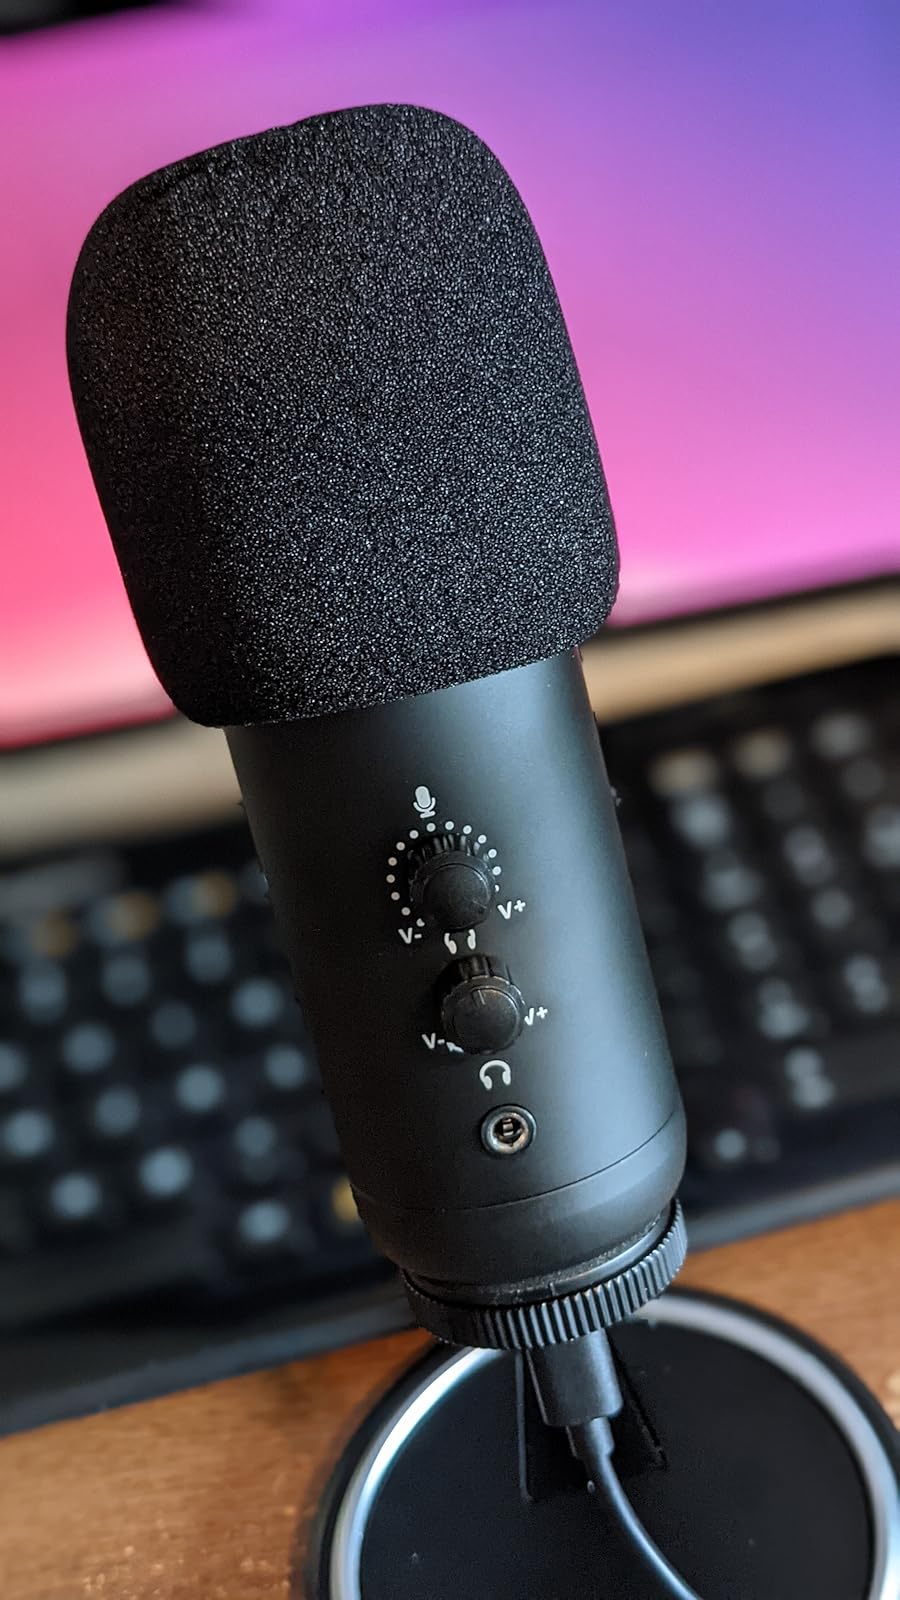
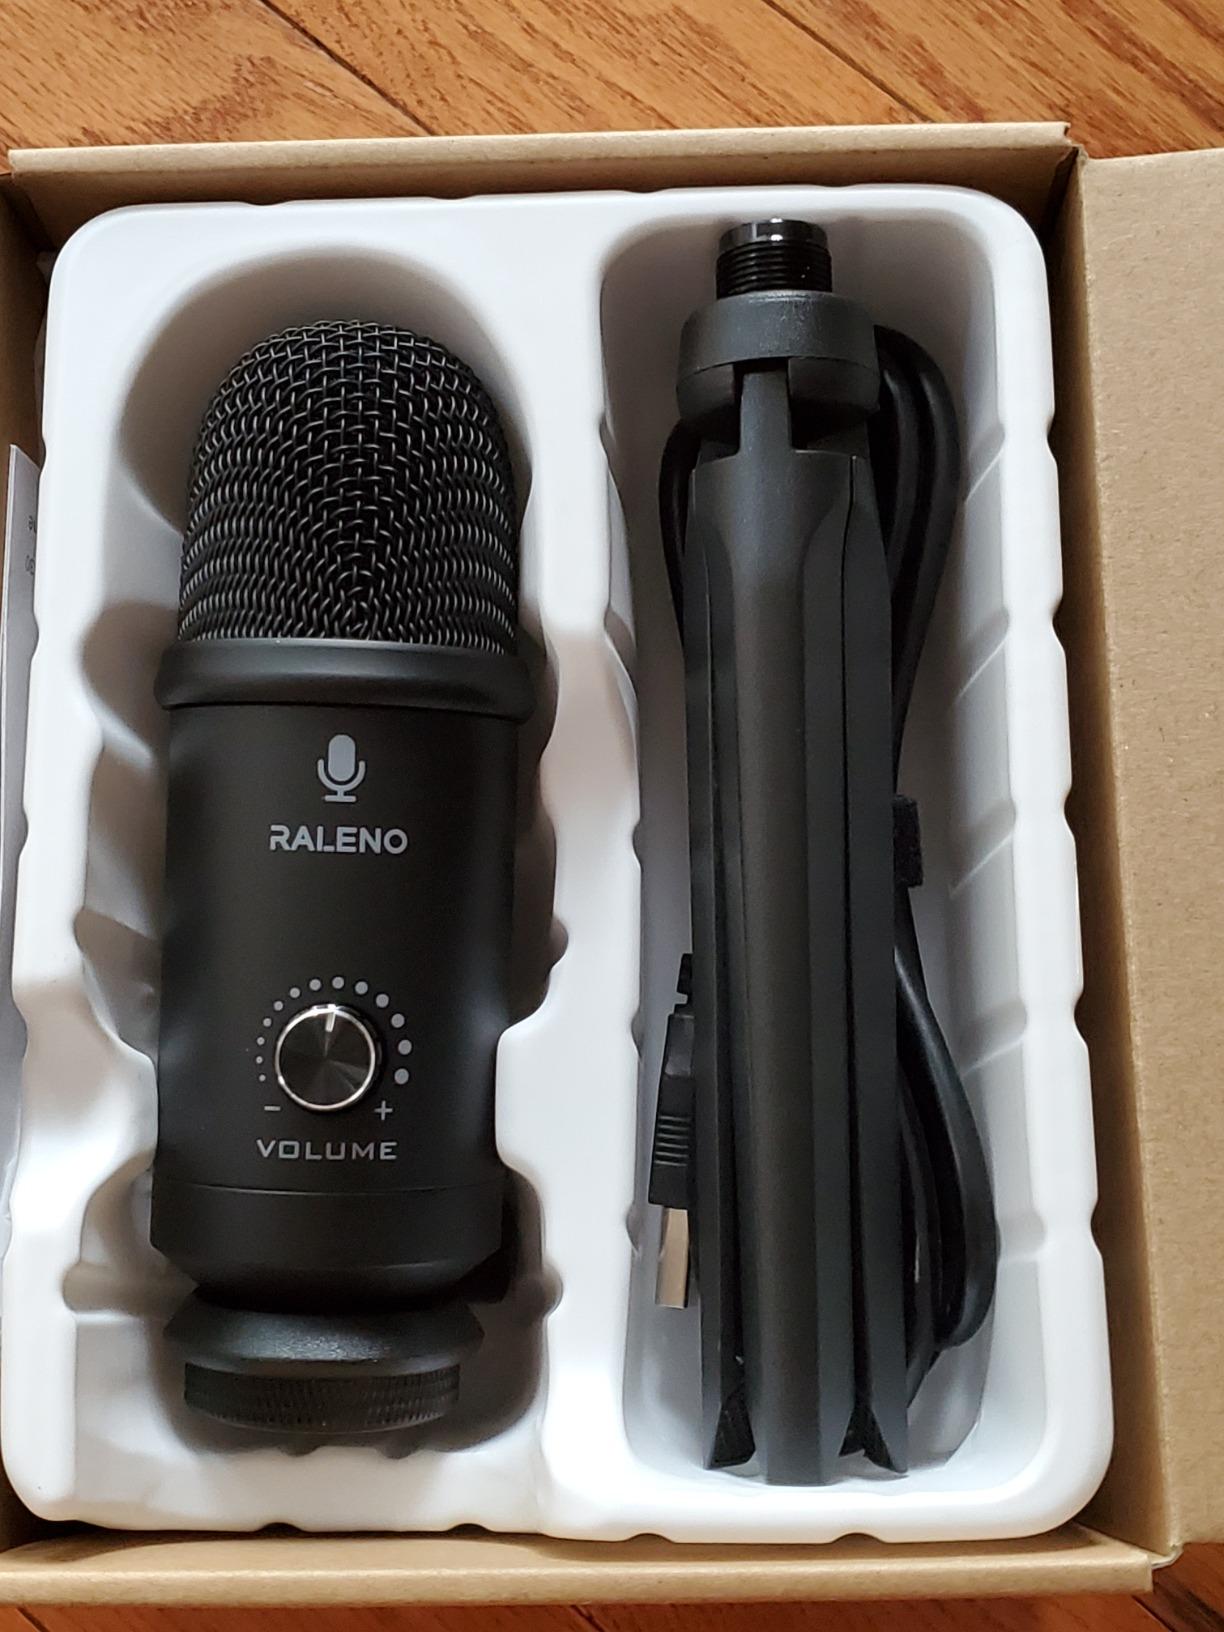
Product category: microphone
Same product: no